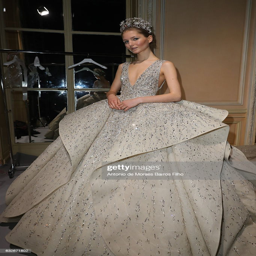
a model prepares backstage prior the show as part .